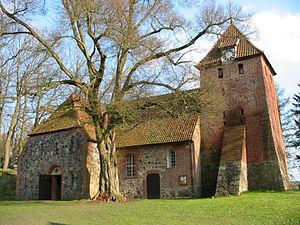
Thomasburg est une municipalité allemande du land de Basse-Saxe et l'Arrondissement de Lunebourg. En 2014, elle comptait 1 310 hab.